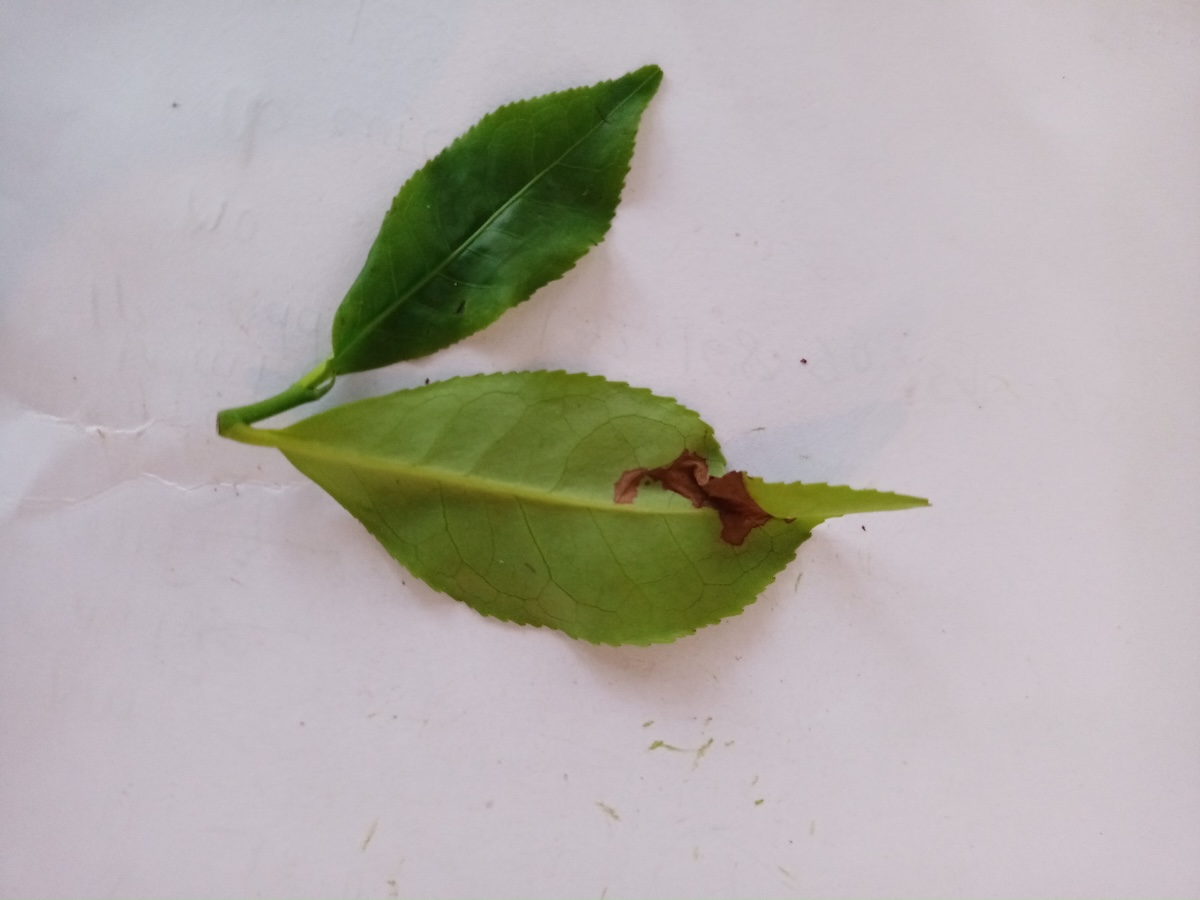
Label: Gray Blight